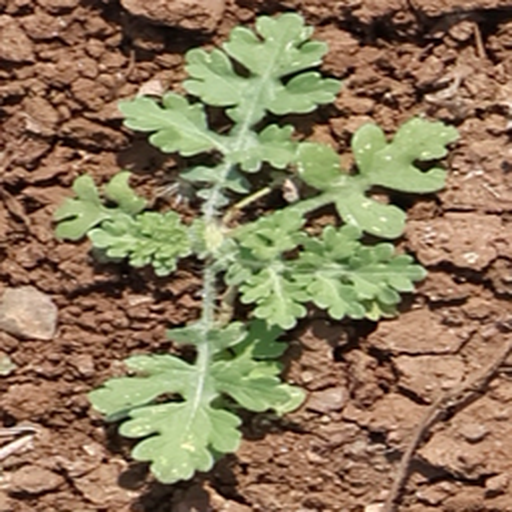
Weed species: Gajar_gavat_(Parthenium hysterophorus)